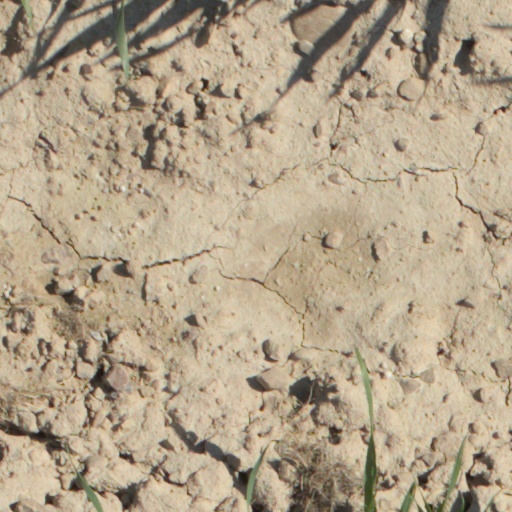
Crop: wheat